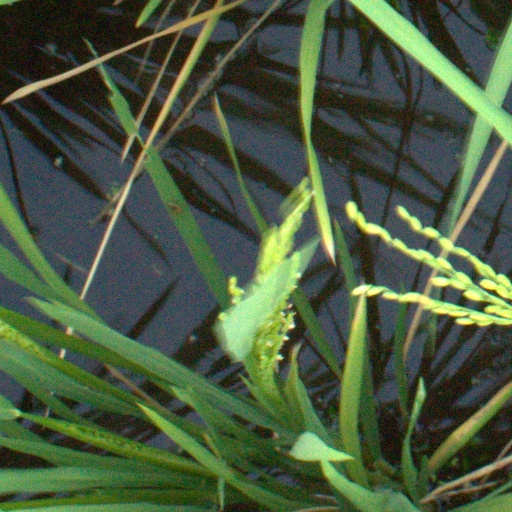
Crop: rice